Tooms

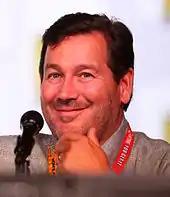
"Tooms" was directed by David Nutter, who the crew felt was the "best" director working on "The X-Files".

Devising a sequel to "Squeeze" posed a challenge for writers Glen Morgan and James Wong, who had never written a follow-up to any of their work previously. Morgan felt that the primary difficulty was in moving the story forward while still leaving room to recap what had happened previously for the benefit of viewers who had not seen the first episode; this led to the use of the courtroom scene as a means to repeat any necessary information. Morgan also felt that Harry Longstreet, the initial director for "Squeeze", had been "a problem" and a second episode allowed for the use of scenes which Longstreet had failed to film for the earlier episode. To this end, the episode was helmed by David Nutter, who series creator Chris Carter considered the "best" director working on the series.